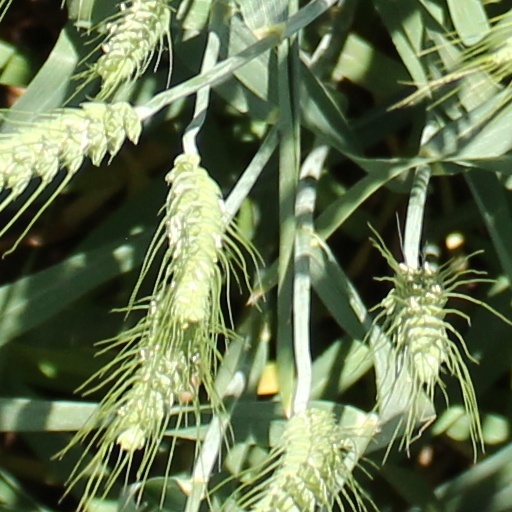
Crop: wheat